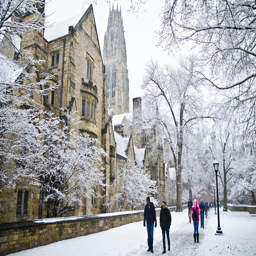
have a look at the campus , all dressed in white by the latest snow storm !